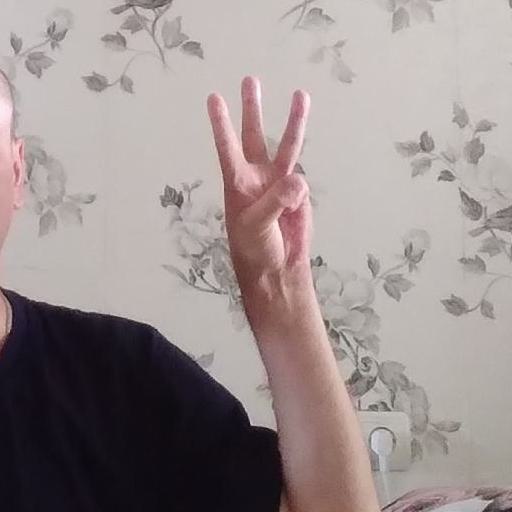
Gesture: three